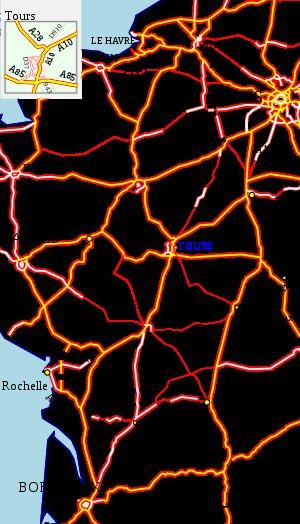
Tours est une ville de l'Ouest de la France, sur les rives de la Loire et du Cher, dans le département d'Indre-et-Loire, dont elle est le chef-lieu. La commune est le chef-lieu de la métropole Tours Val de Loire et constitutive, avec son intercommunalité, de l’une des 22 métropoles françaises officielles.